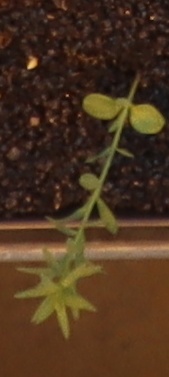
Label: Flax